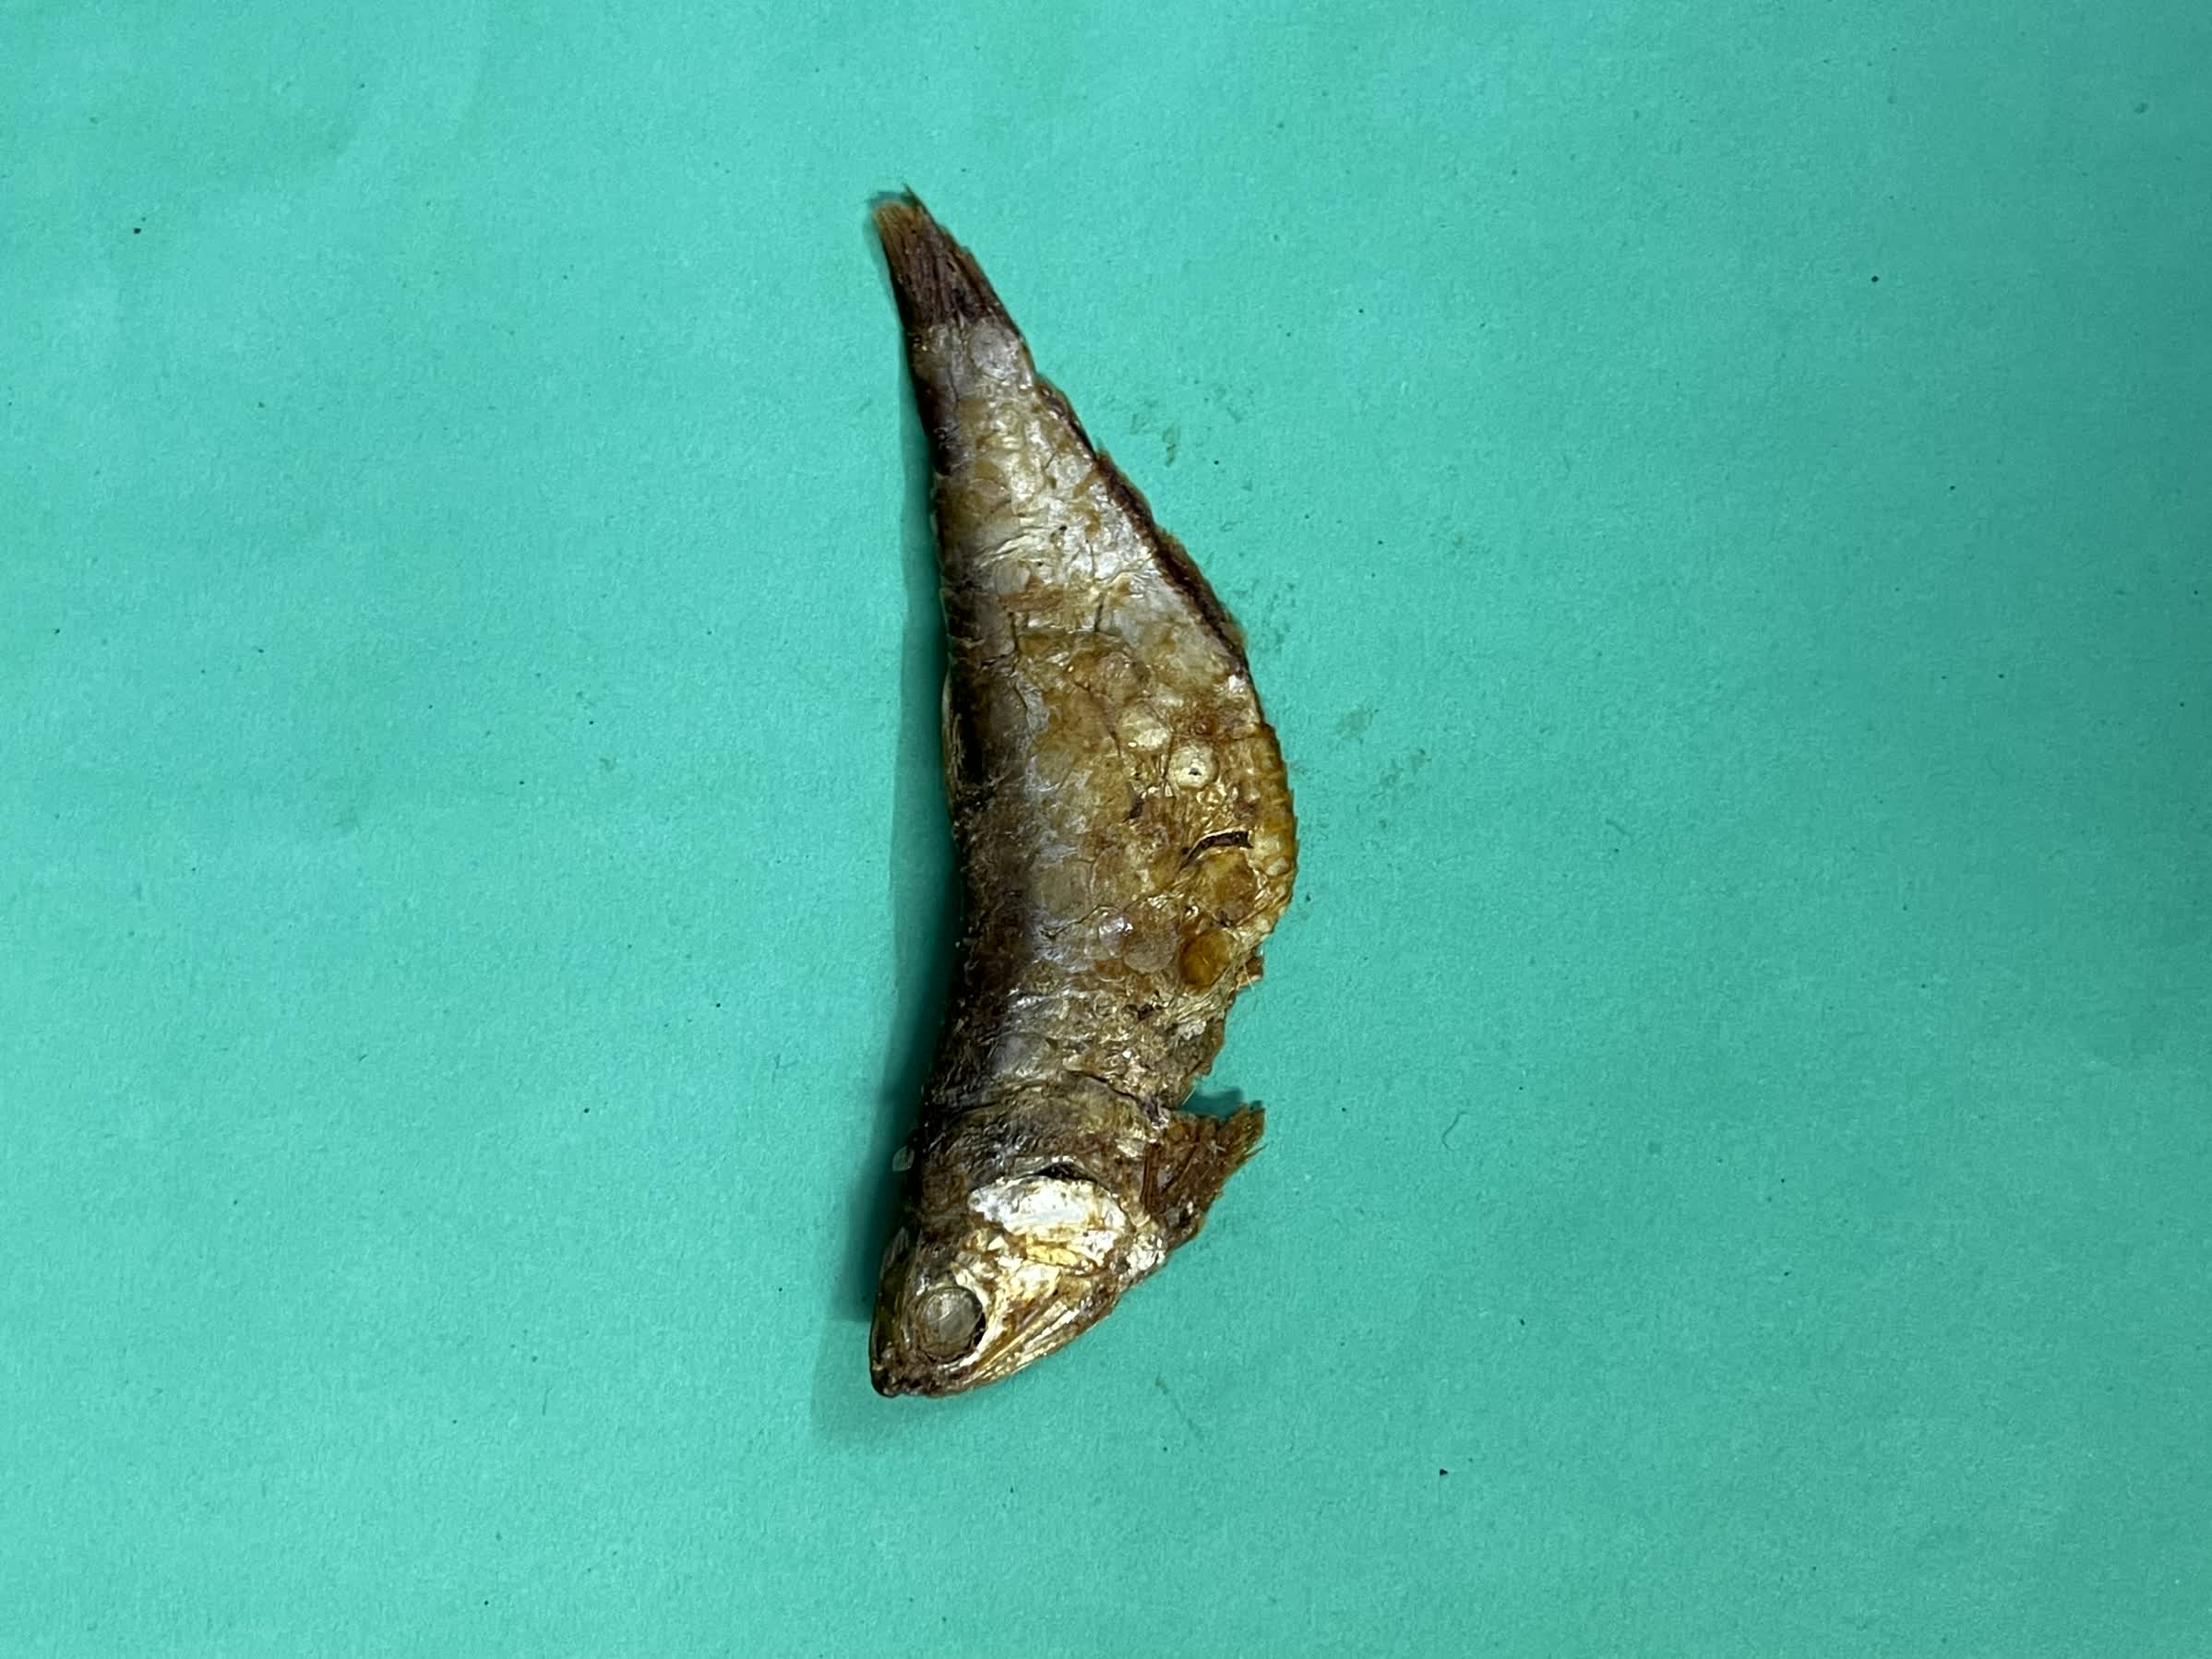
Species: Bashpata